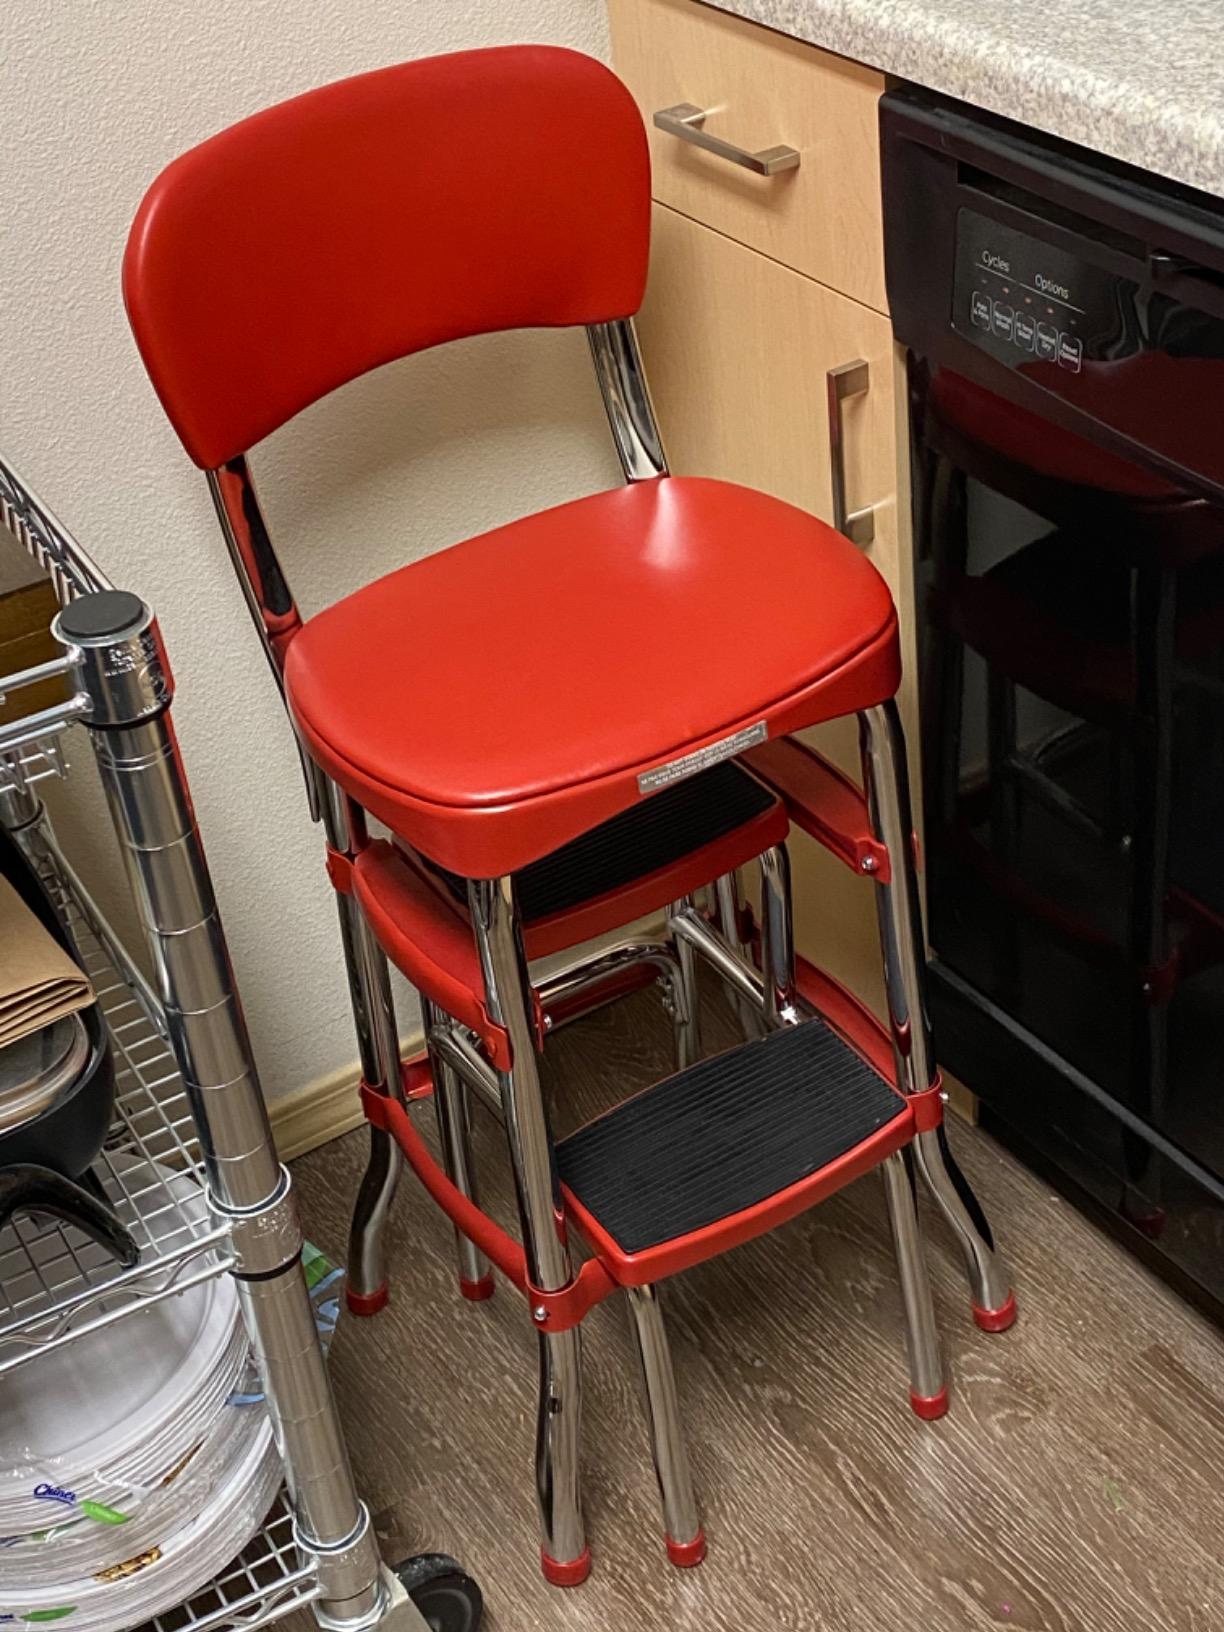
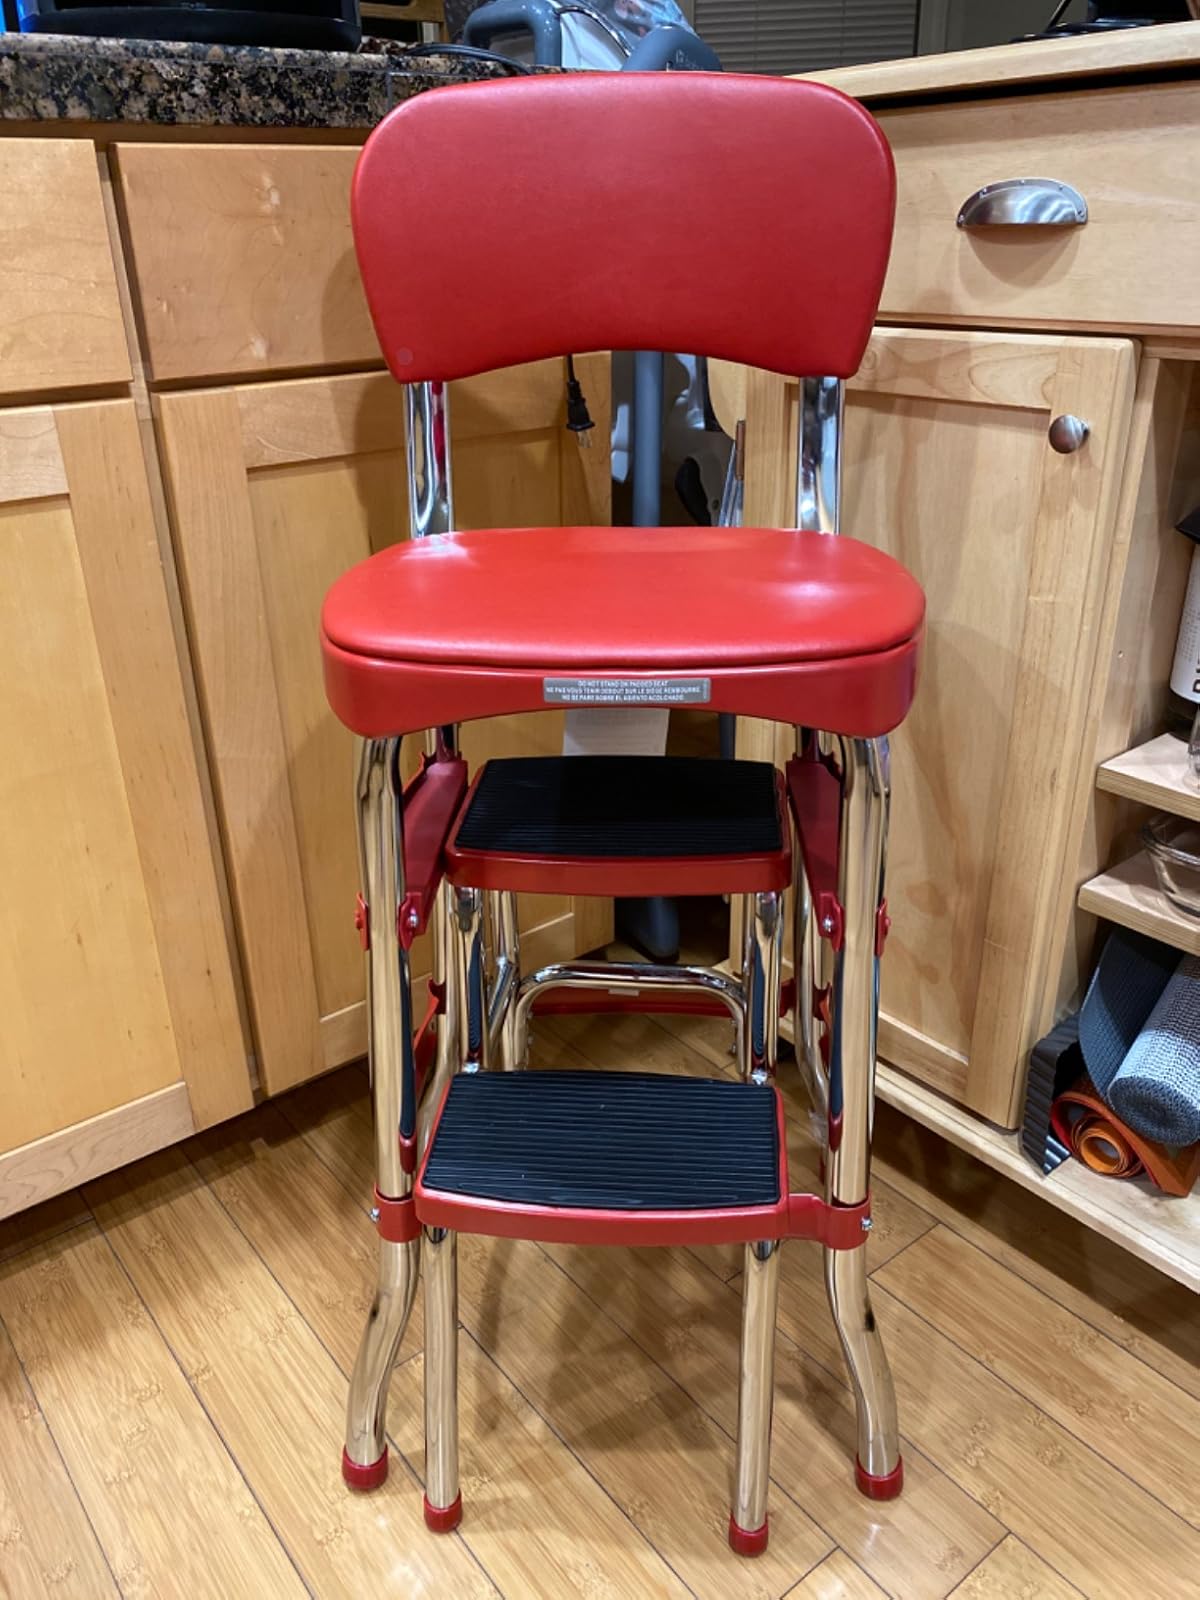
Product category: items_chair
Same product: yes